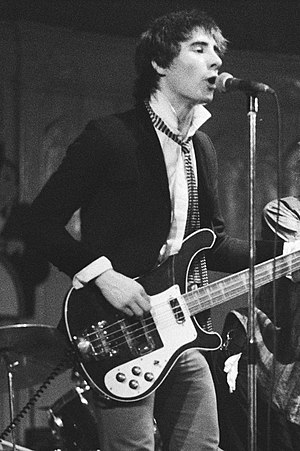
Glen Matlock
Glen Matlock i Paradiso i Amsterdam i 1977
Glen Matlock er en engelsk musiker, der er kendt for at være bassist i det oprindelige line-up af punkrockbandet Sex Pistols. Han krediteres som medkomponist på 10 af de 12 sange på albummet Never Mind the Bollocks, Here's the Sex Pistols fra 1977, selv om han havde forladt bandet under indspilningen af albummet grundet kreative uenigheder med de andre bandmedlemmer. Han blev erstattet af Sid Vicious.